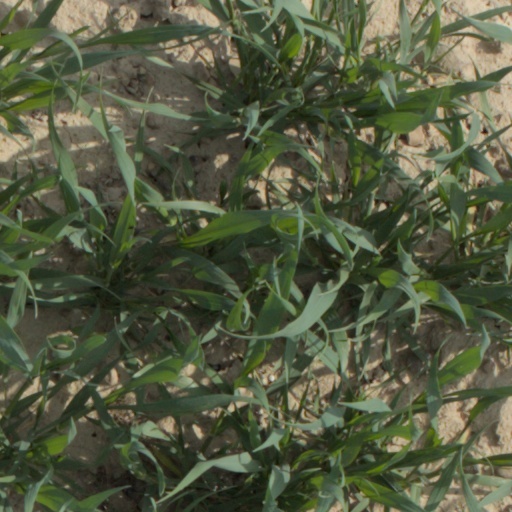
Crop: wheat